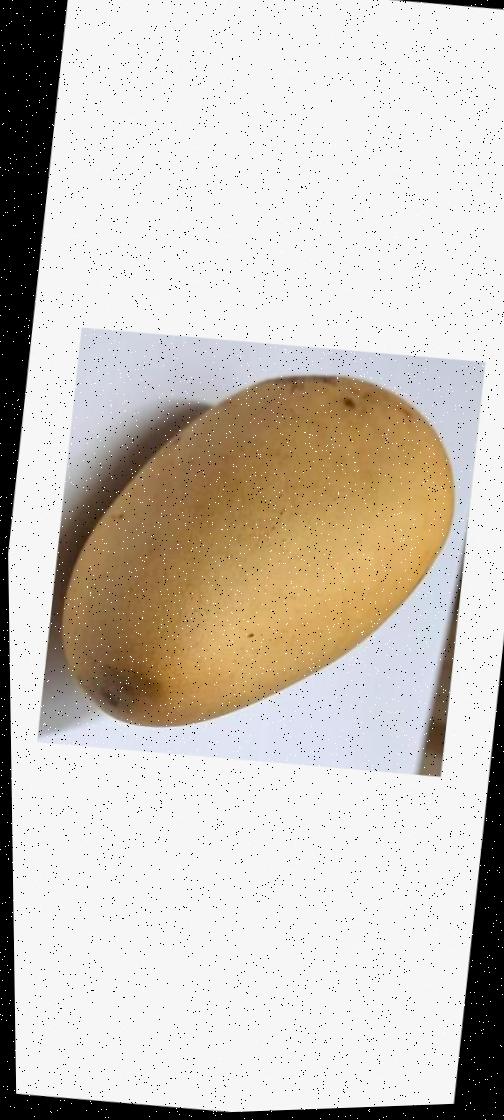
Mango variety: Katimon